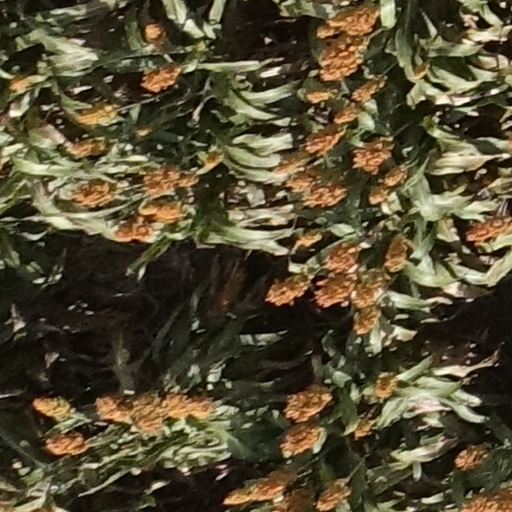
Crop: sorghum